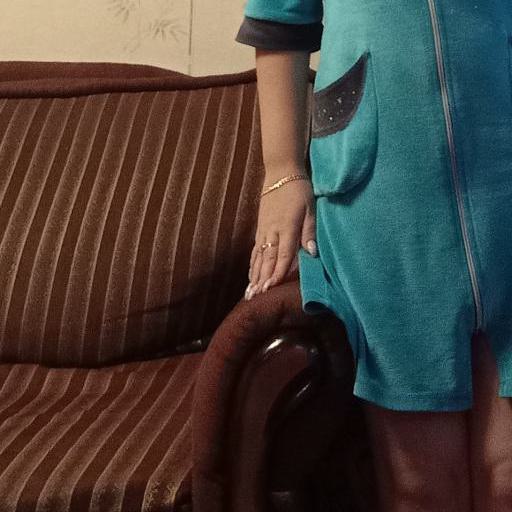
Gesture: no_gesture